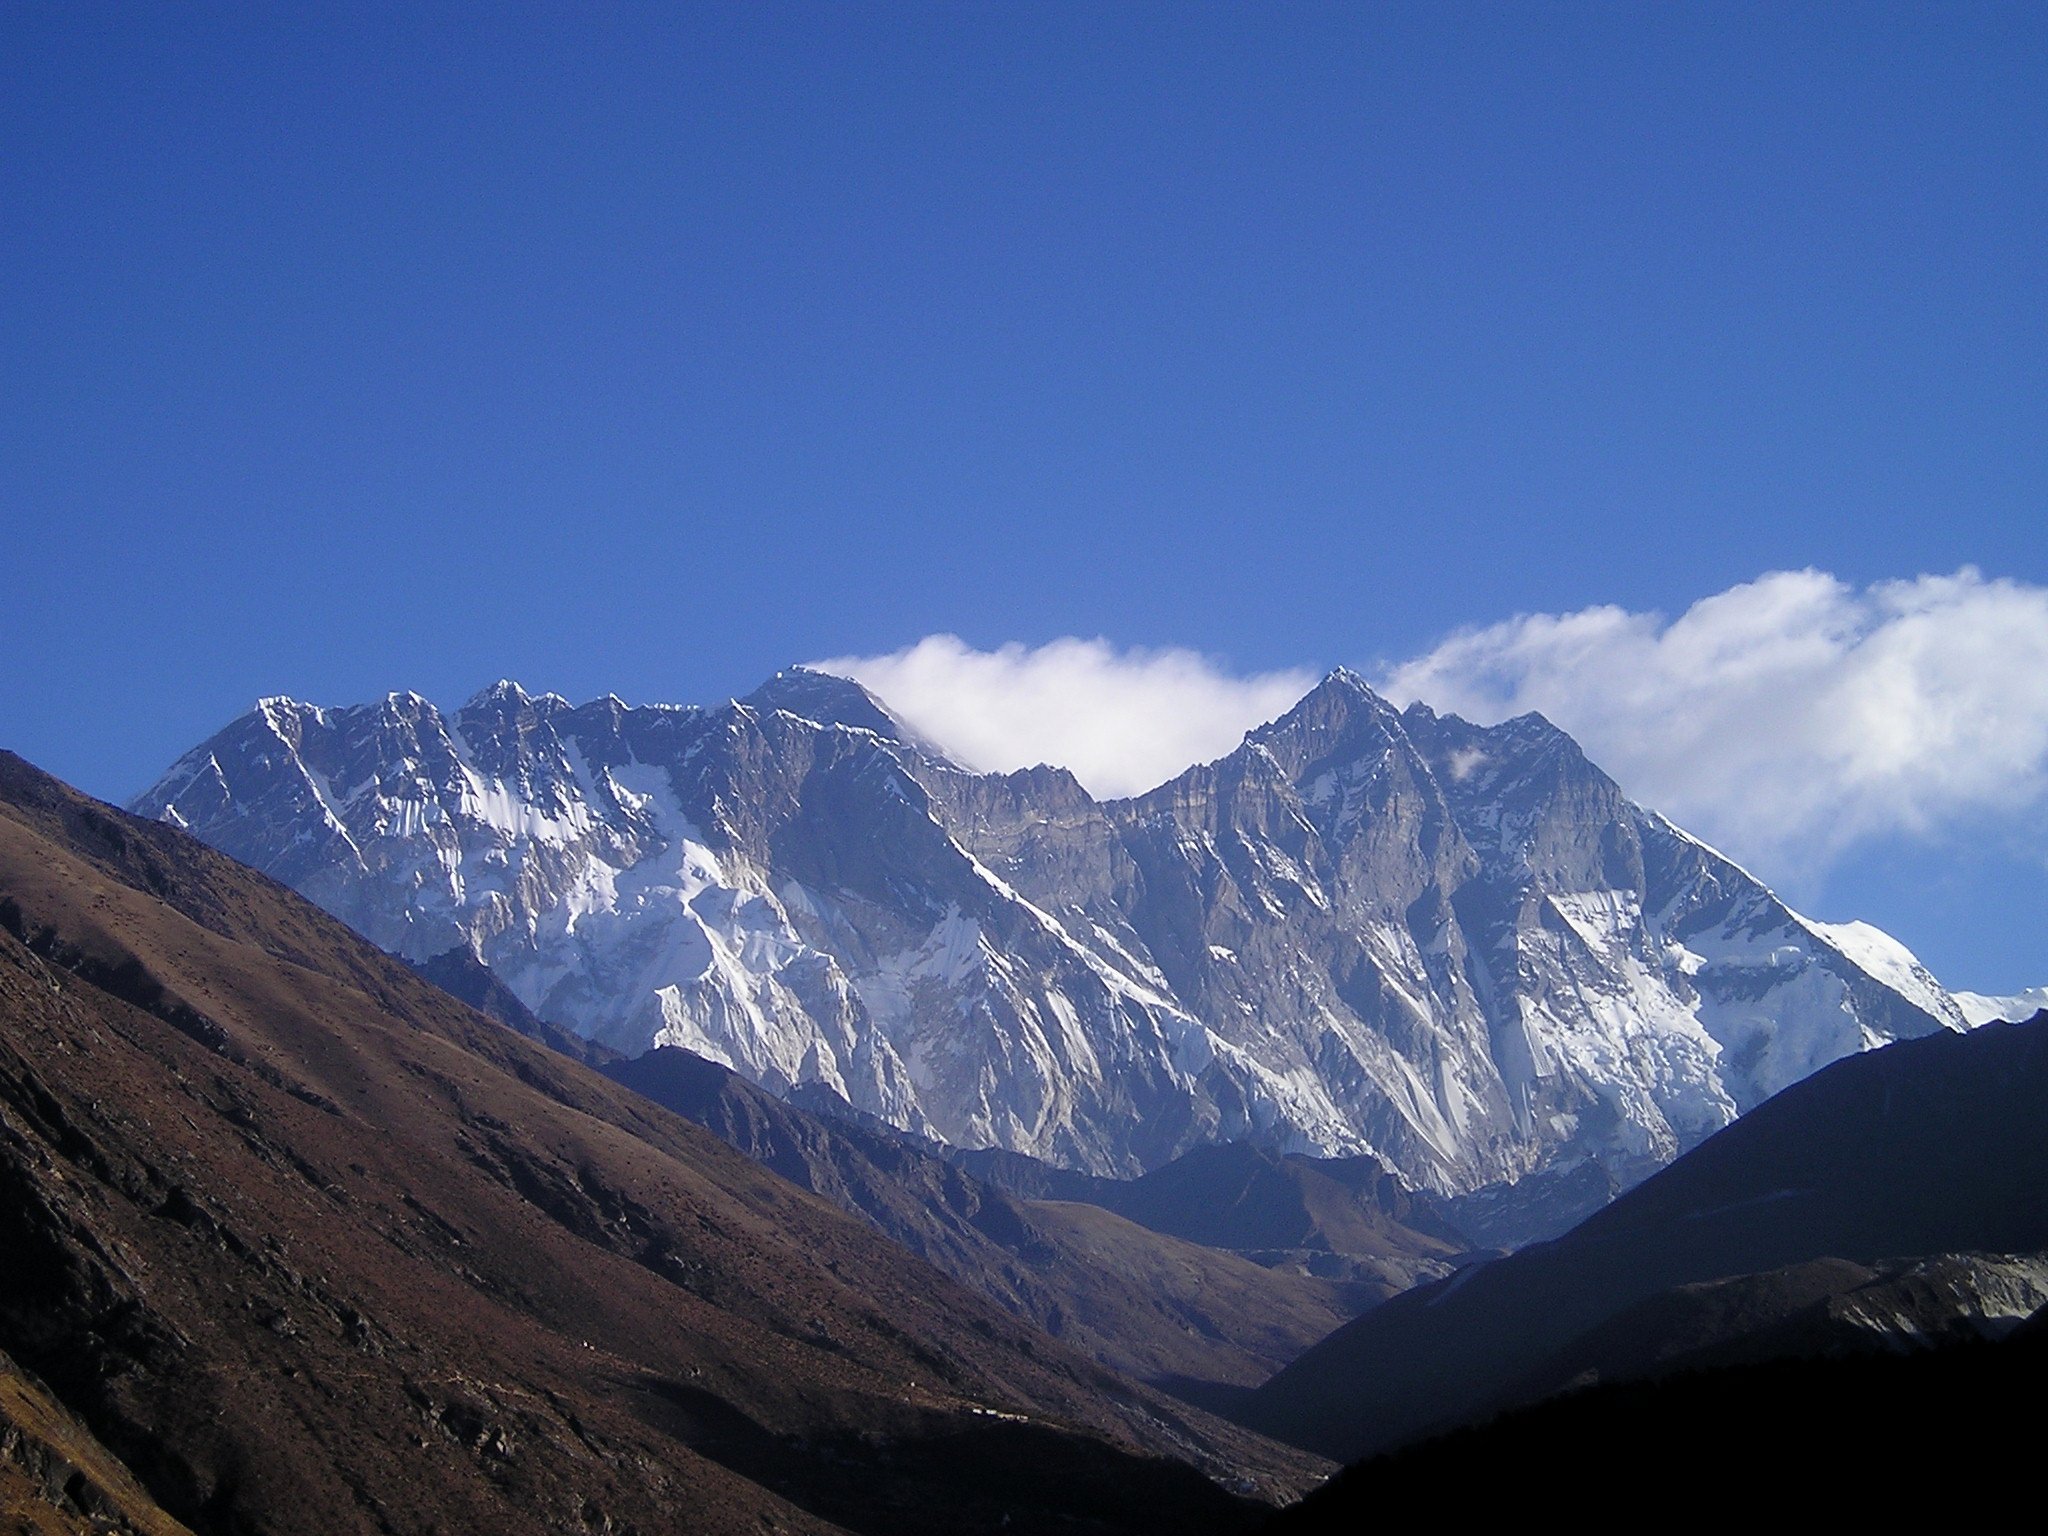
nature, mountain, snow, cloud, mountain range, weather, ridge, summit, nepal, alps, plateau, fell, himalayas, landform, mountain pass, everest, geographical feature, mountainous landforms, lothse